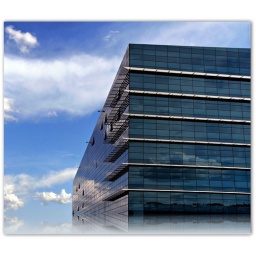
I wish my clouds in a glass cage...